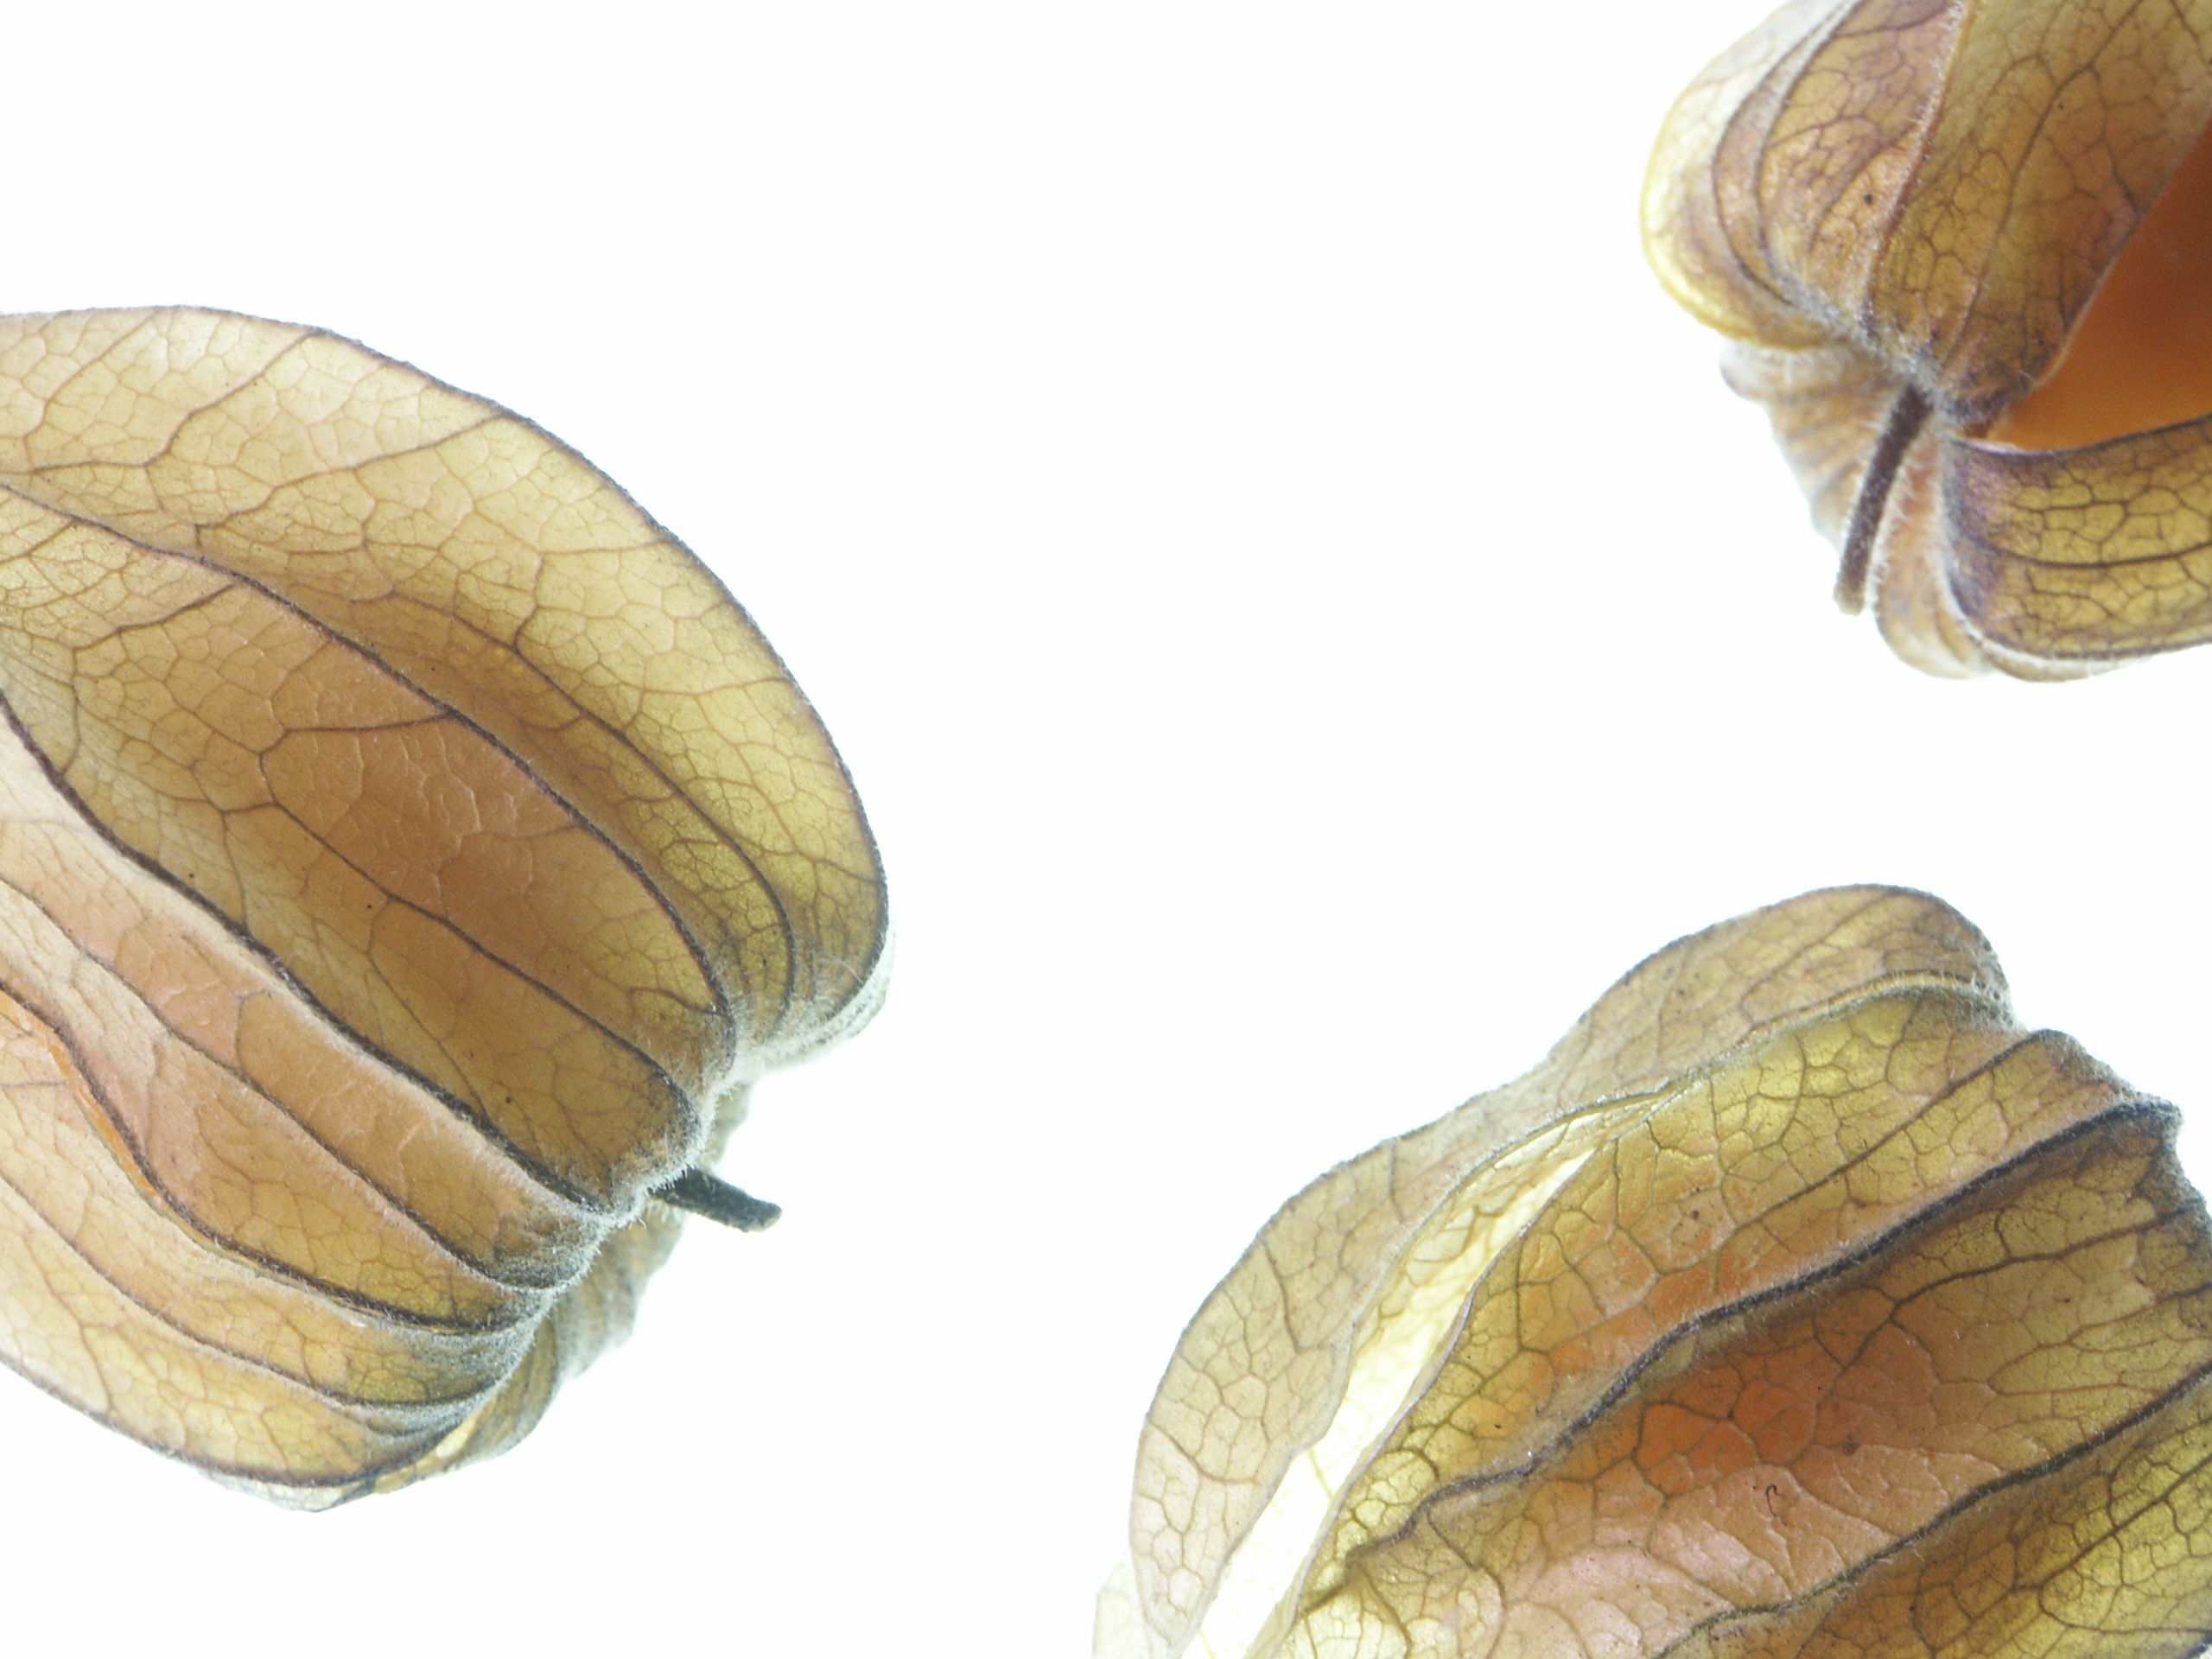
plant, wood, fruit, leaf, orange, food, produce, macro, brown, close, tropical fruit, organ, physalis, flowering plant